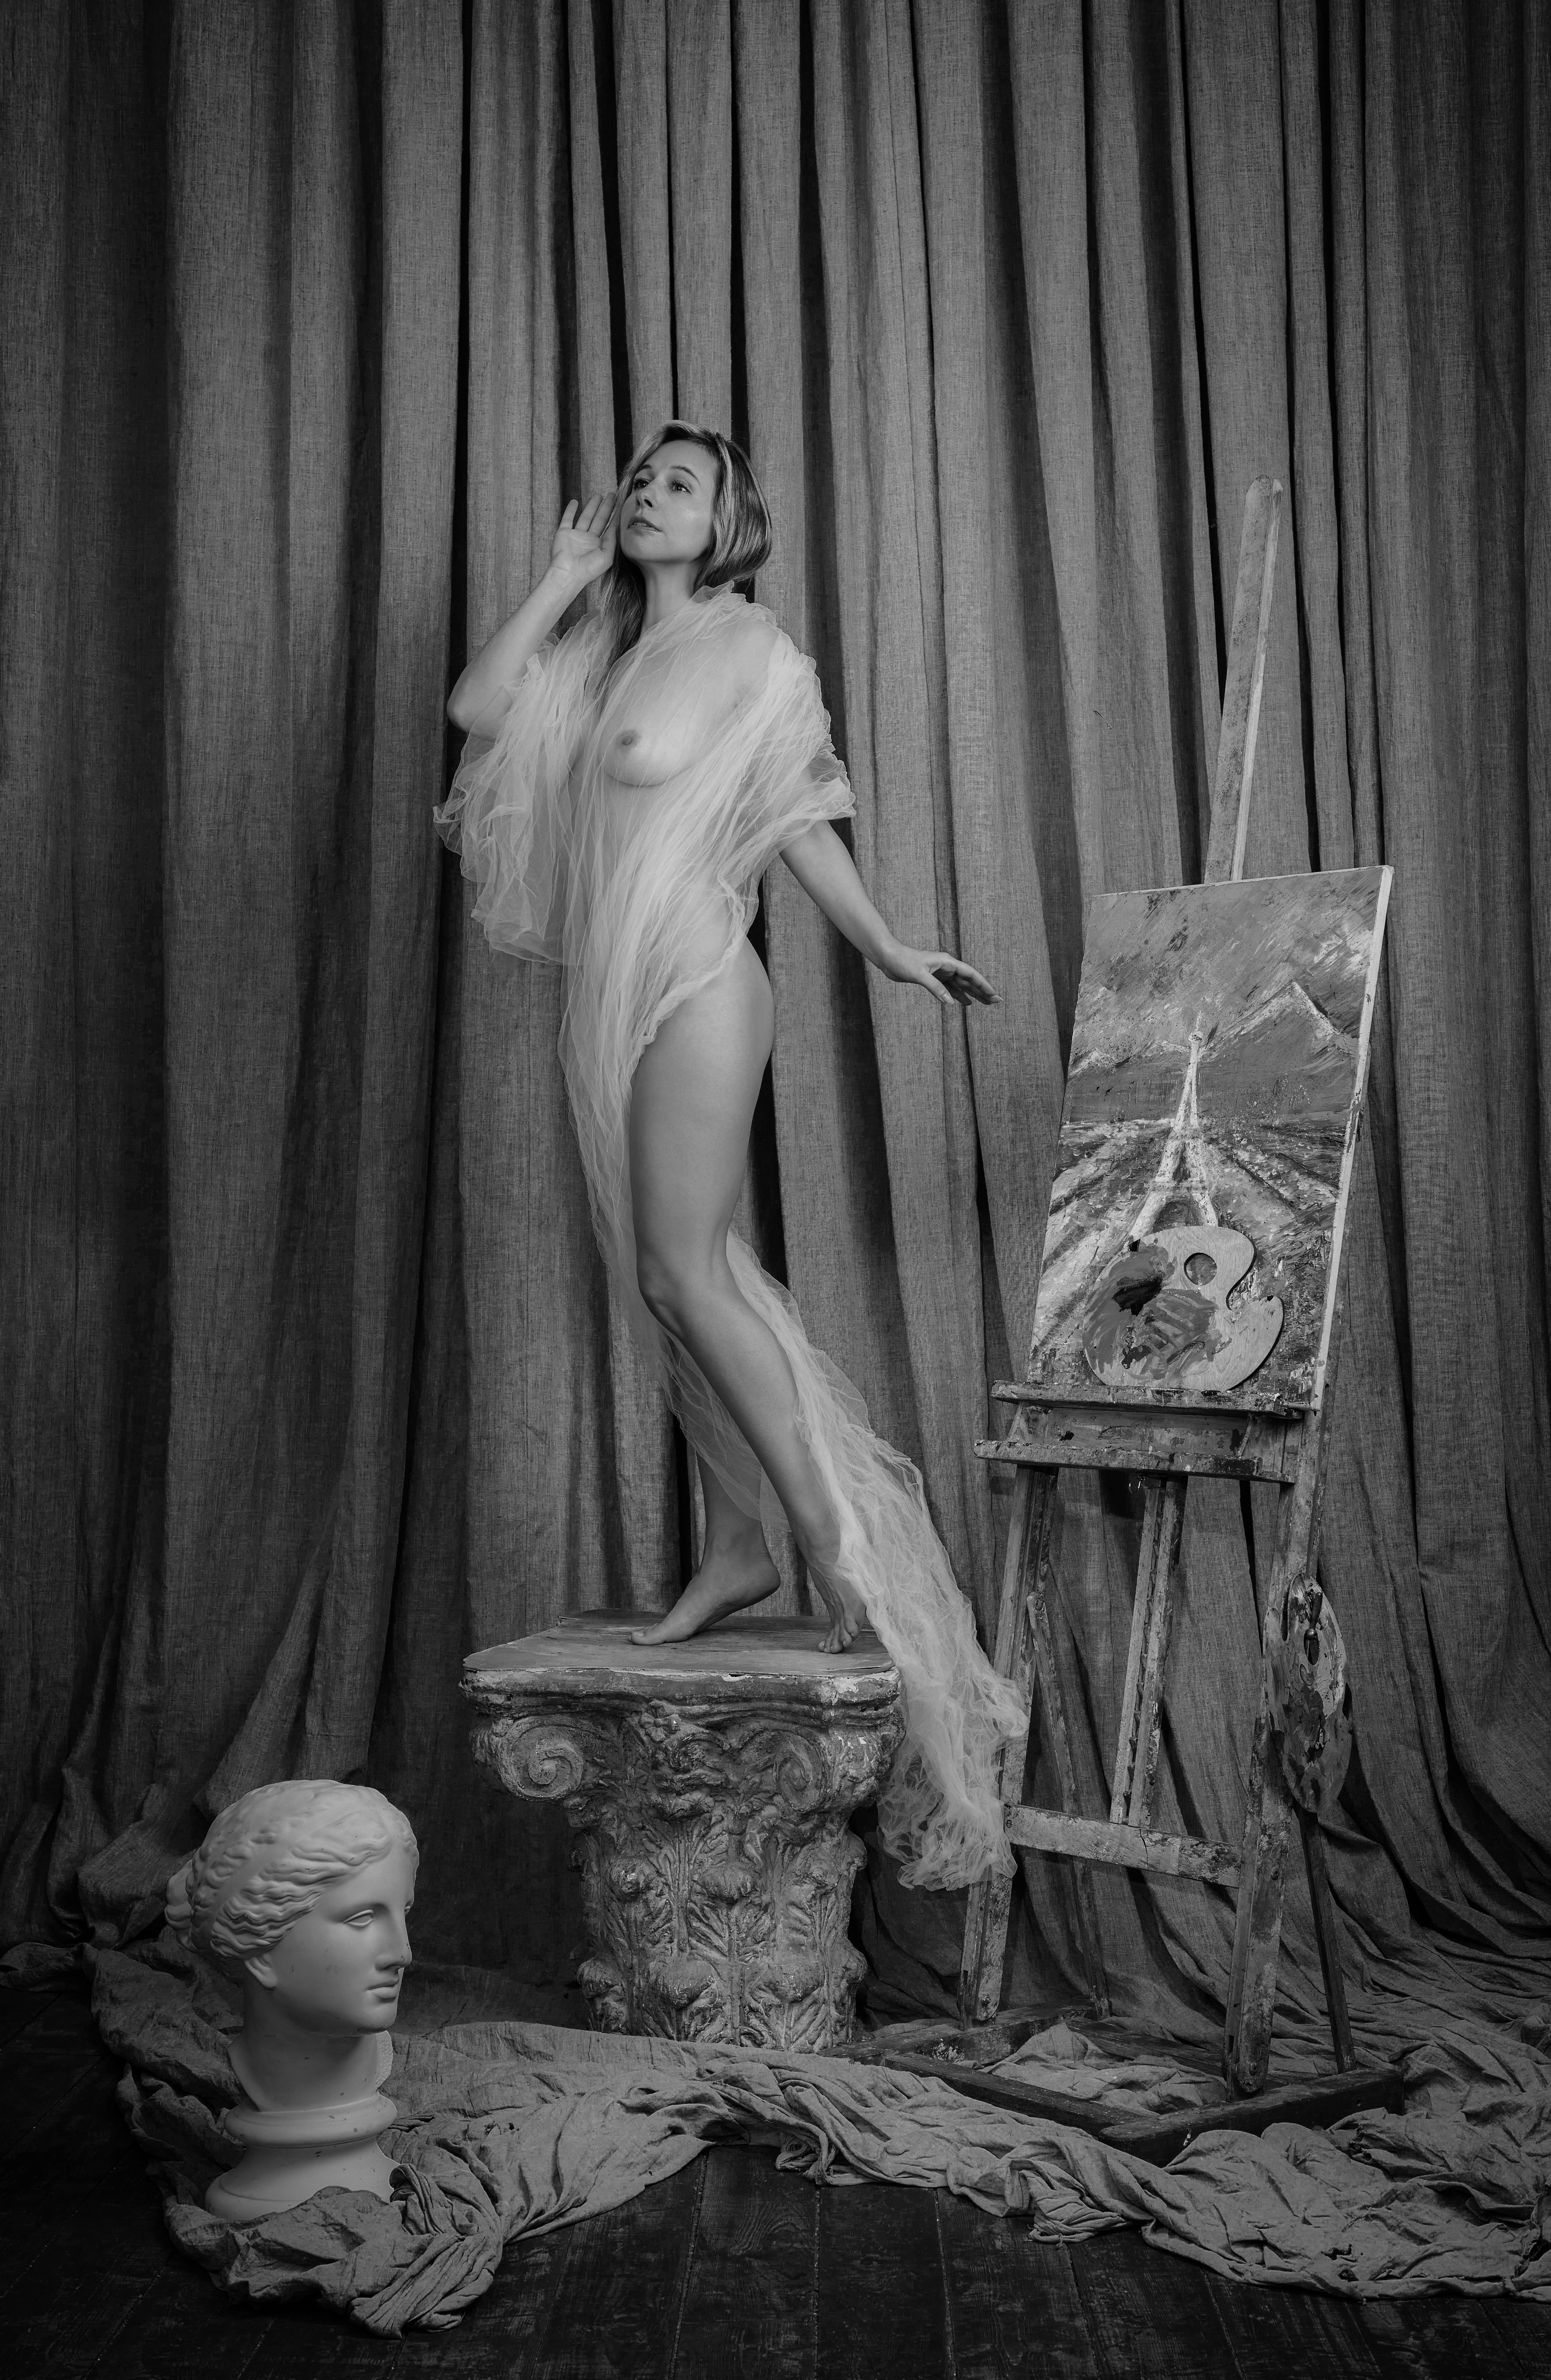
woman, sexy, black, flash photography, interior design, grey, style, black and white, curtain, art, wood, fashion design, monochrome, monochrome photography, performing arts, human leg, entertainment, event, darkness, statue, art model, visual arts, room, sitting, painting, illustration, performance art, fur, flesh, still life photography, chair, vintage clothing, classical sculpture, cg artwork, performance, costume design, still life